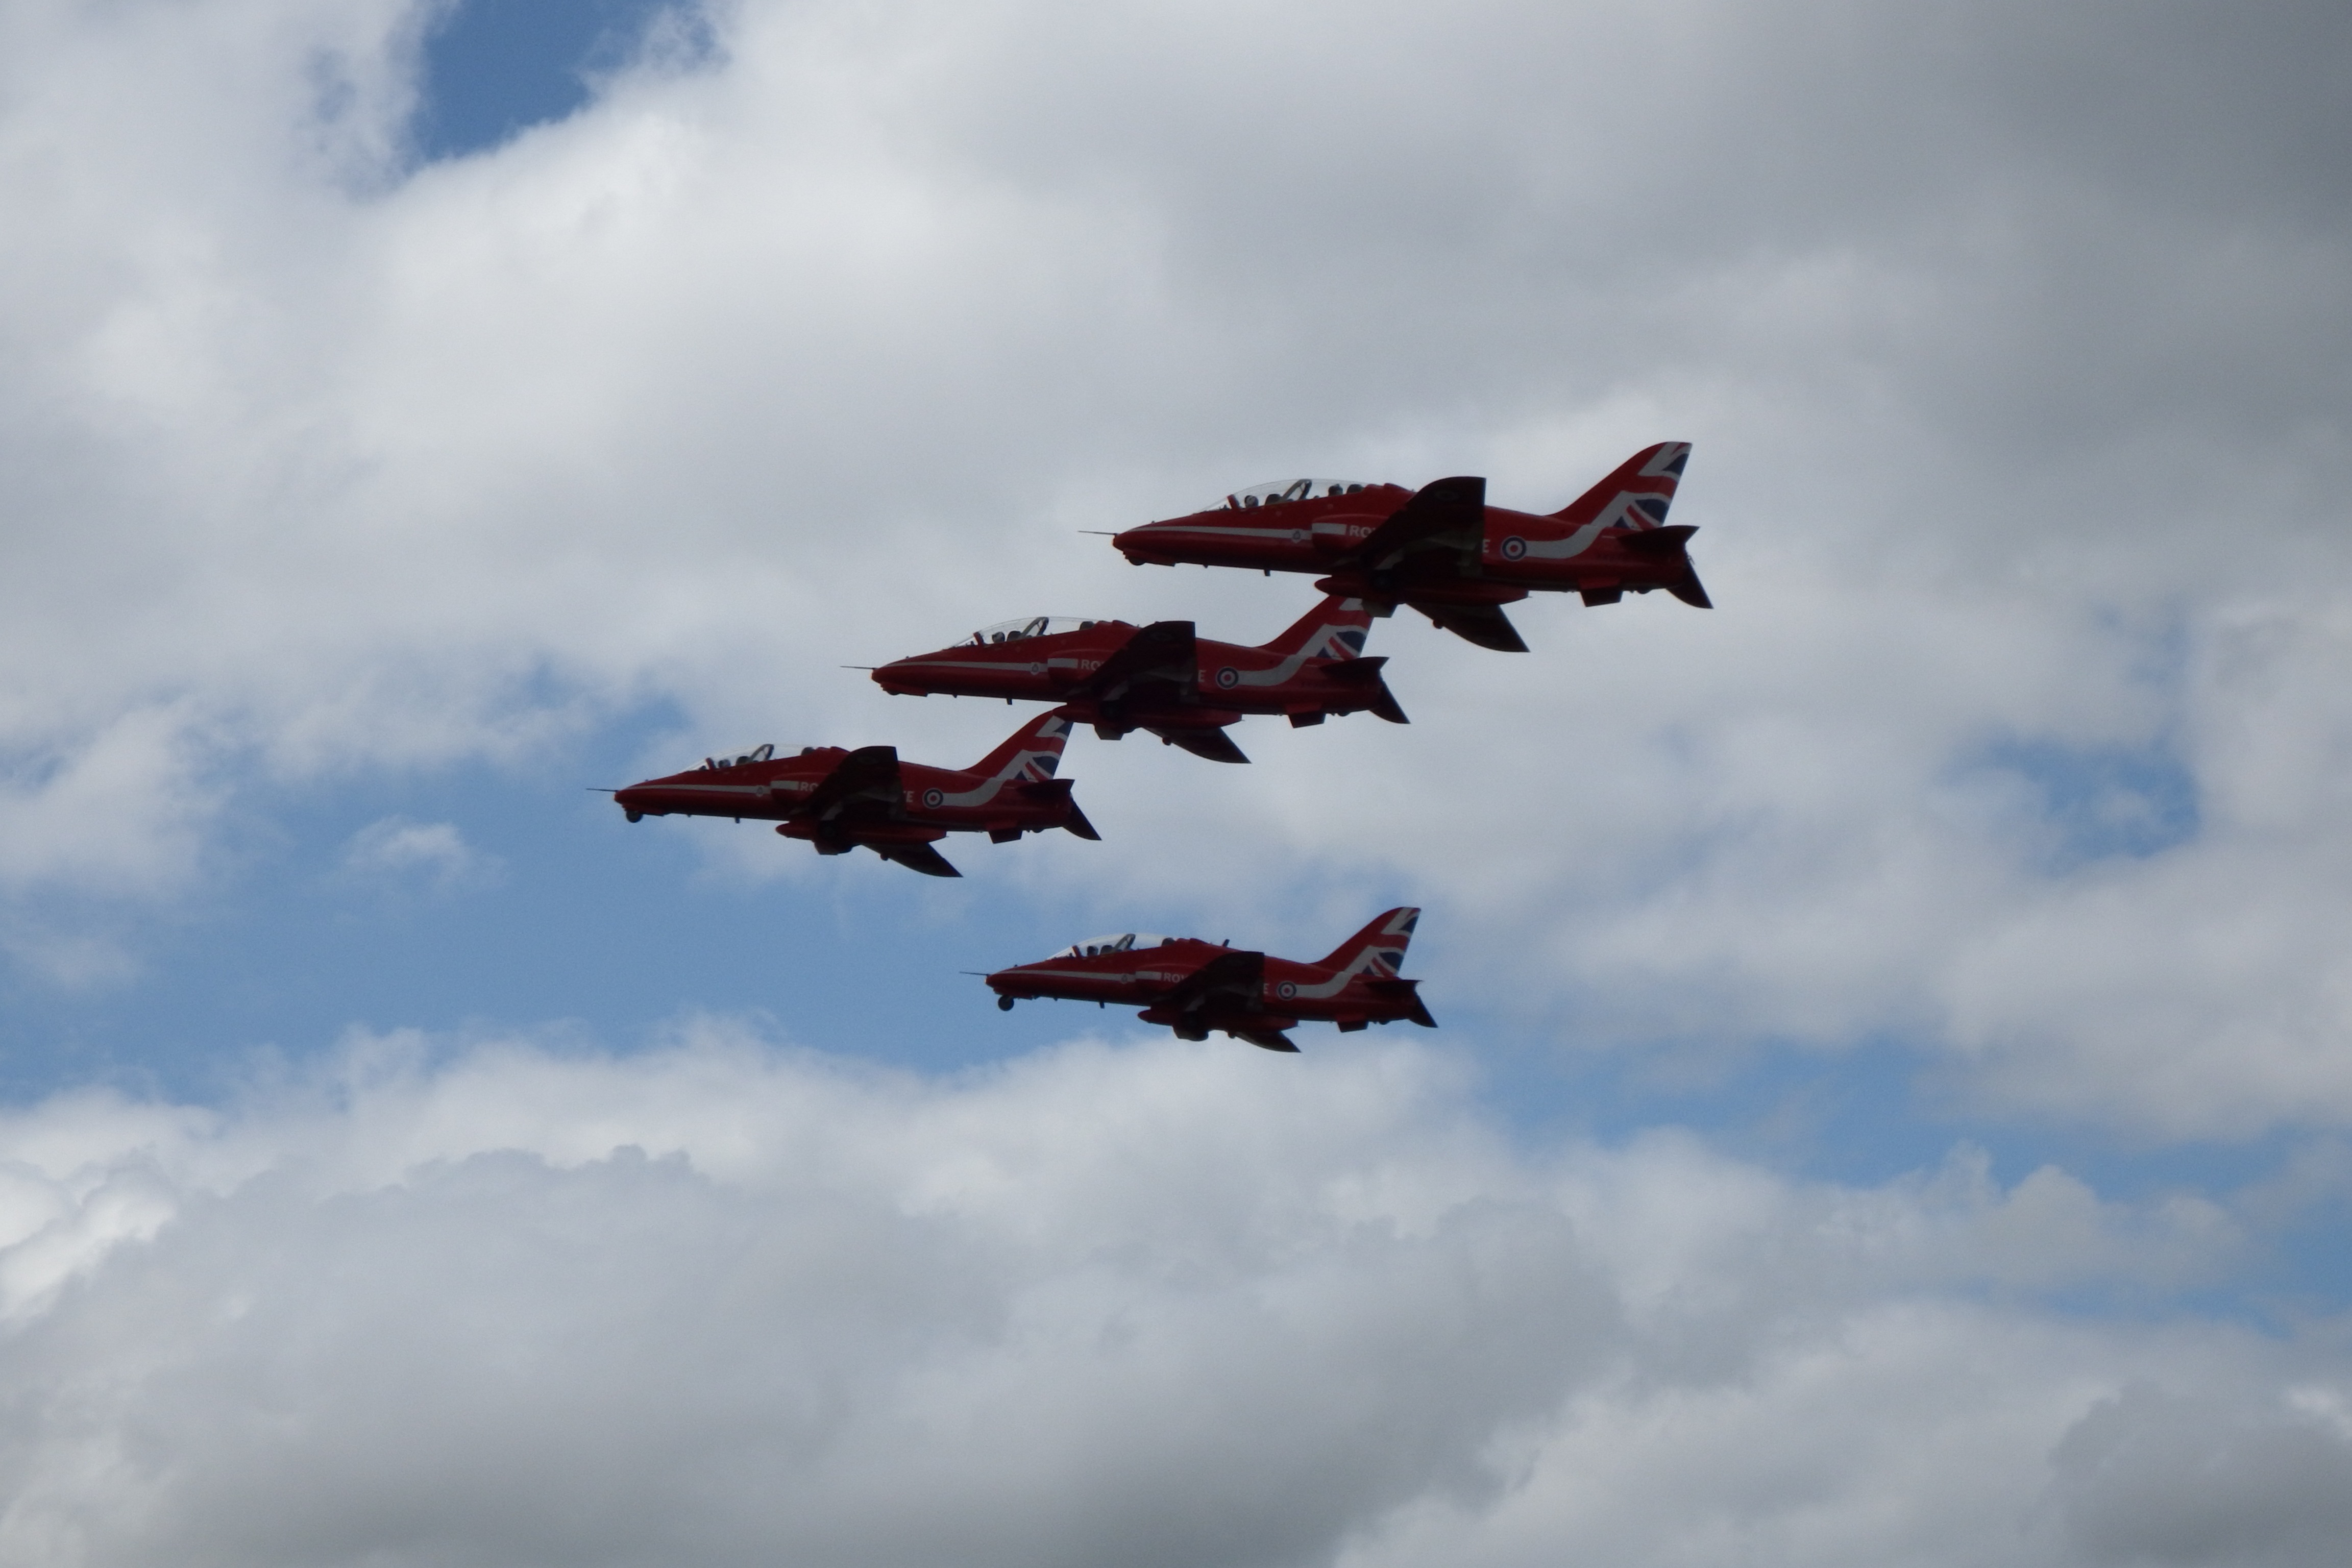
wing, cloud, sky, airplane, plane, aircraft, military, jet, vehicle, aviation, flight, airshow, fighter, aerospace, afterburner, air show, royal air force, air force, jet aircraft, aerobatics, red arrows, fighter aircraft, military aircraft, atmosphere of earth